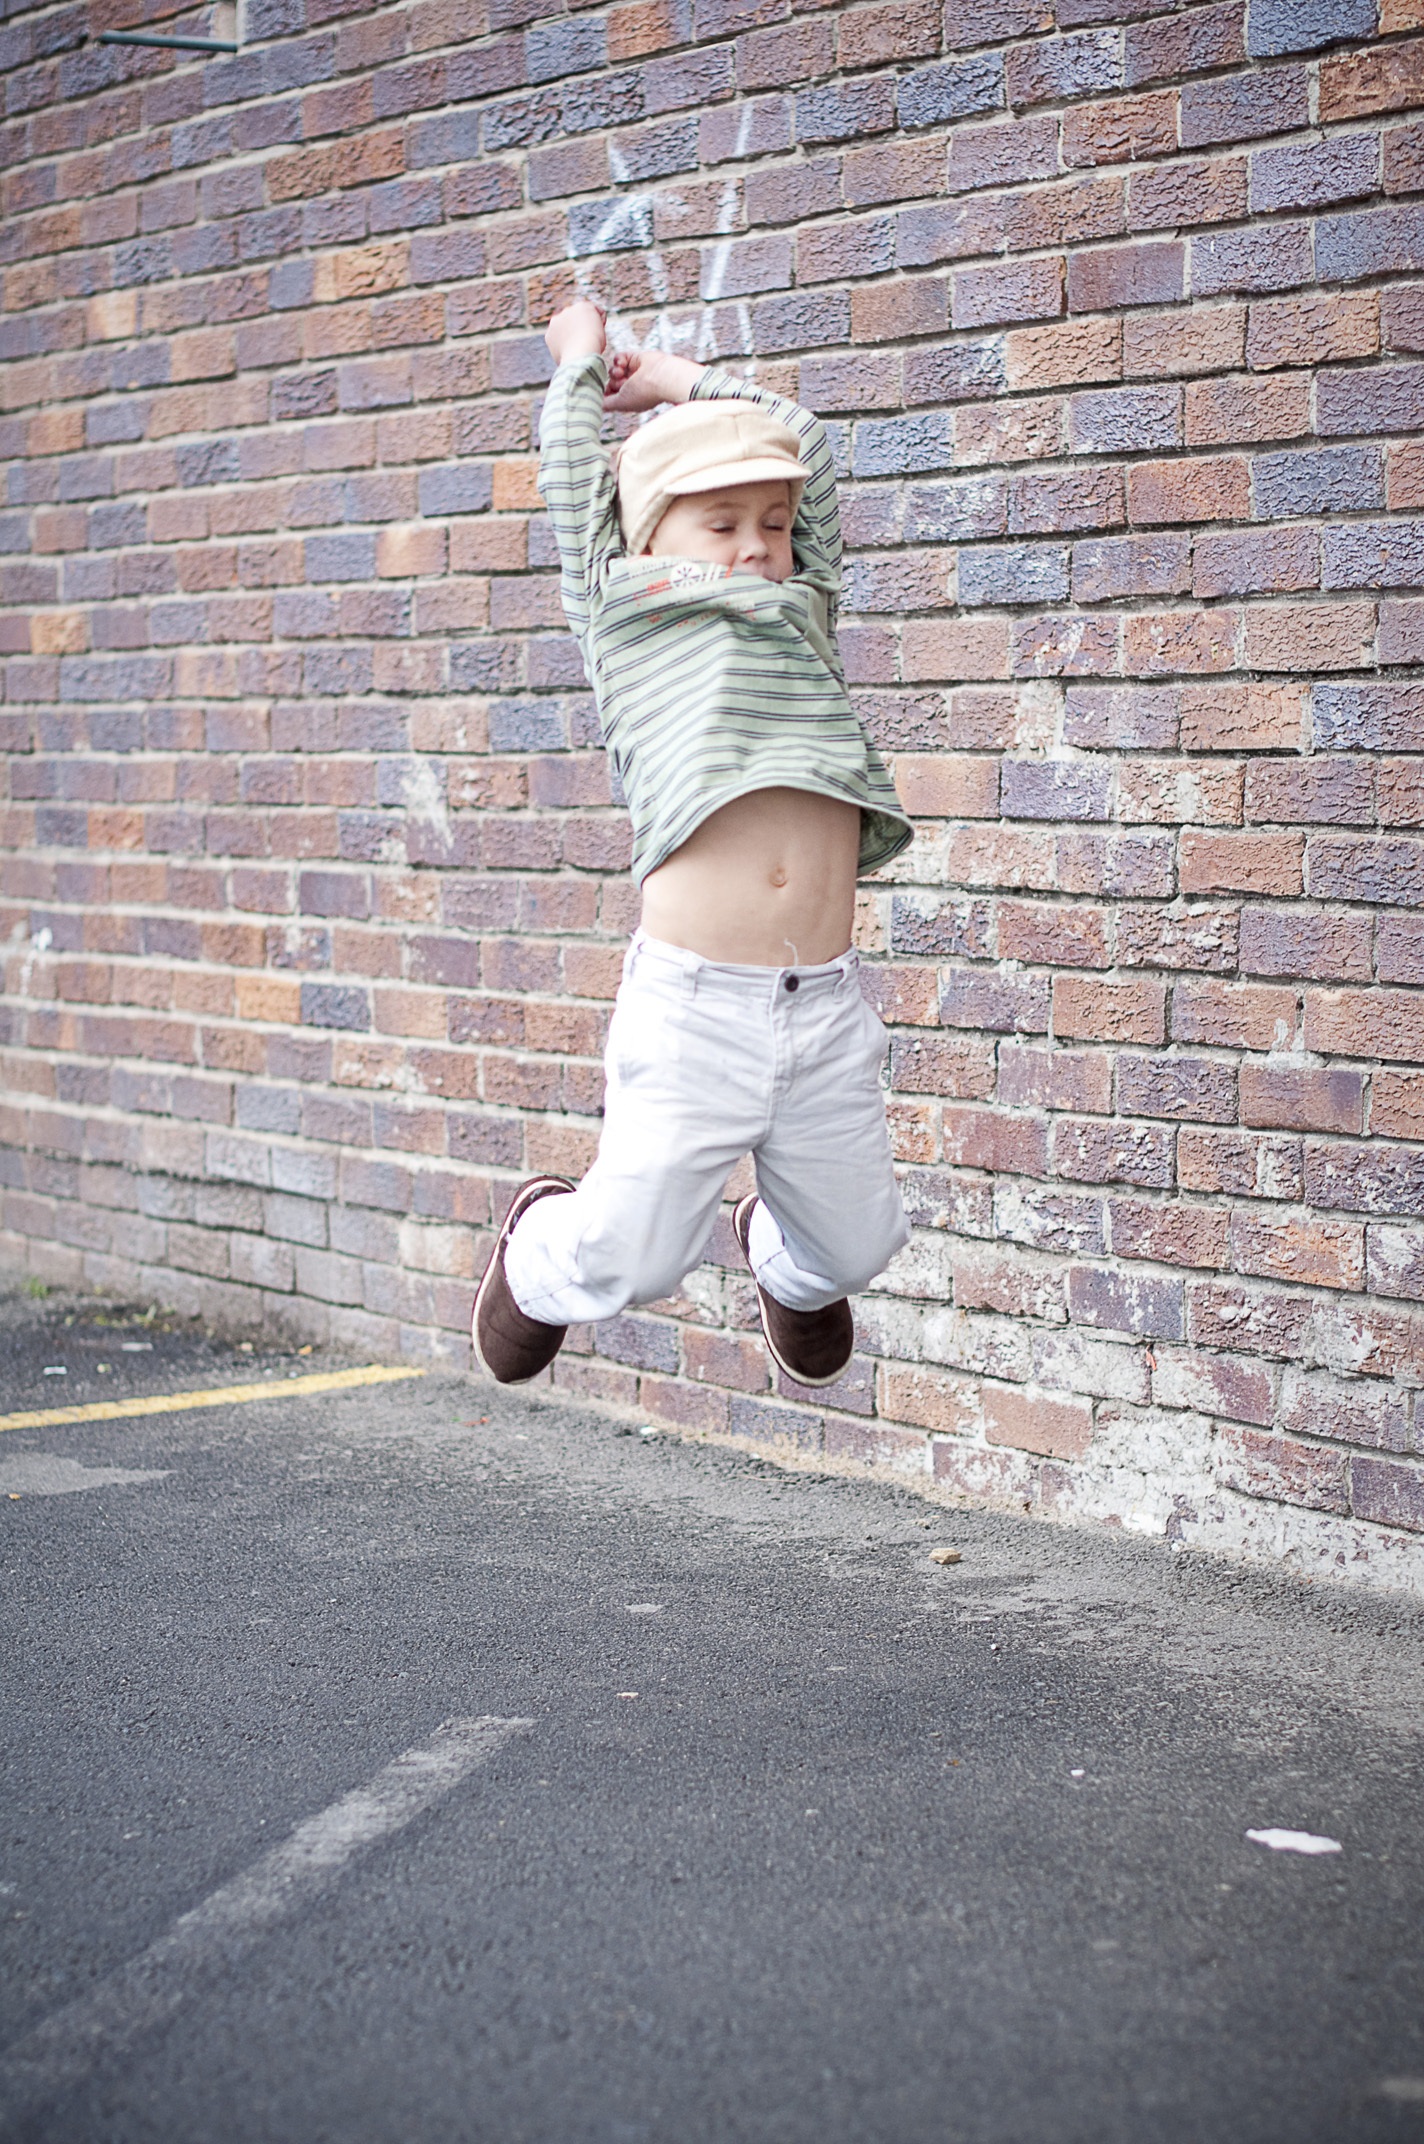
shoe, people, girl, photography, wall, vacation, leg, standing, jeans, sitting, small, brick, childhood, activity, human body, trousers, fun, cool, footwear, photograph, snapshot, parenting, joint, child play, child jumping, children photography